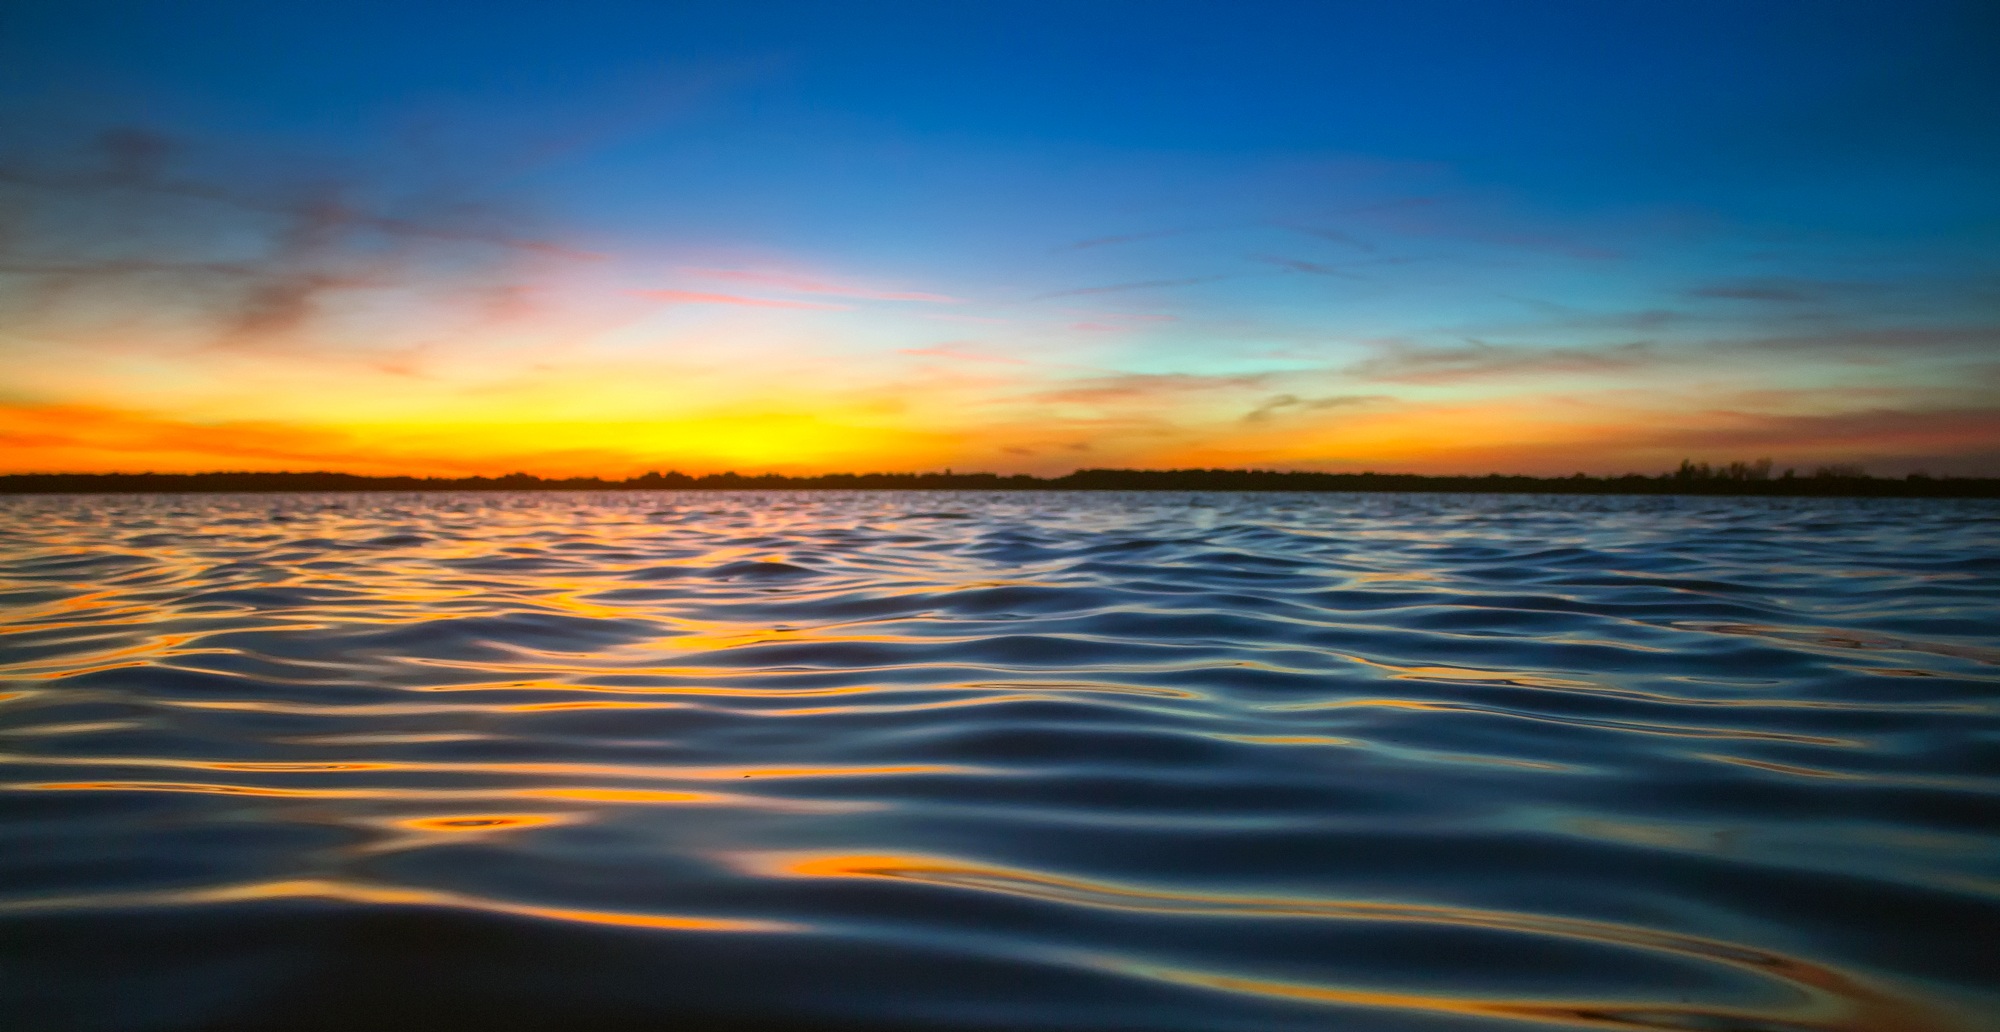
sky, horizon, sunset, sea, sunrise, ocean, afterglow, dawn, cloud, reflection, shore, atmosphere, dusk, morning, evening, sunlight, wave, wind wave, coast, sun